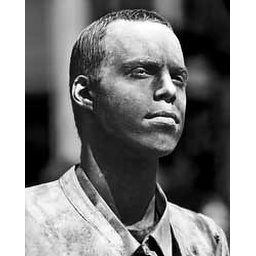
Another shot of the green man in Buchanan st - the street artist